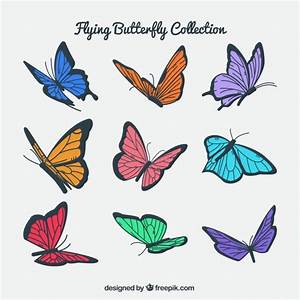
Label: butterfly